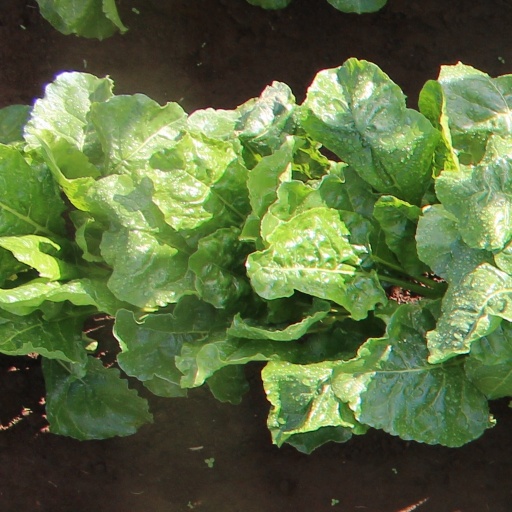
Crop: sugar beet